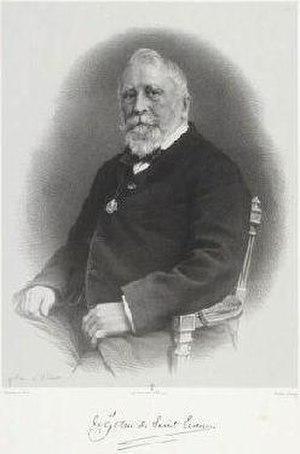
L'Inde française regroupe différentes possessions coloniales françaises en Inde entre 1668 et 1954. À partir de 1816, elles portent le nom d'Établissements français dans l'Inde et incluent Pondichéry, Karikal et Yanaon sur la côte de Coromandel, Mahé sur la côte de Malabar et Chandernagor au Bengale. Le premier comptoir est installé à Surate en 1668 par la Compagnie française des Indes orientales, puis c'est le tour de Pondichéry en 1673, de Chandernagor en 1686, de Mahé en 1721, de Yanaon en 1725 et de Karikal en 1739, constitués en districts d'un même territoire, auxquels s'ajoutent les comptoirs de Balasore, Cassimbazar, Yougdia, Dacca, Patna, Masulipatam, Calicut et Surate. Chandernagor est rendue à l'Inde dès 1949, le reste devenant indien en 1954. La superficie de ces possessions est alors 510 km², dont 293 km² pour Pondichéry.